Daredevil: Born Again season 1

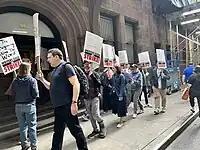
Picketers participating in the 2023 Writers Guild of America strike at the series' set on May 10, 2023. This and other picketing resulted in production being suspended on June 14 until after the strike's conclusion.

Soundstage work occurred at Silvercup Studios East in Queens. The series' art department built detailed recreations of rooms from Gracie Mansion, the official residence of the mayor of New York City; Shaw said there was something "slightly uncomfortable" about seeing Fisk in rooms that feel like "somebody's grandmother's house". Another set was Muse's lair which Shaw said was "a bit heightened" and very dark. Filming was set to take place at Silvercup on May 8, when picketers participating in the 2023 Writers Guild of America strike prevented filming from occurring. Production was planned to resume the following day. Because of the strike, Corman and Ord were unable to be on set. After further picketing on May 10 at the series' set in Brooklyn once again shut down filming, production was paused for the remainder of the week. Additional filming shutdowns because of picketing occurred in early June at Silvercup, before production was suspended on June 14 until after the strike's conclusion. Filming was originally expected to last for eight months.